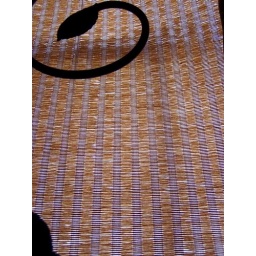
bedroom window above me